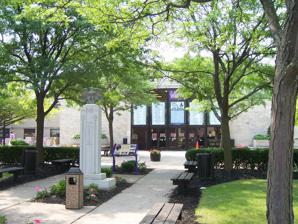
Building: Gallagher Center
Country: Canada
Year built: 1949
Multi-purpose arena in Lewiston, New York Gallagher Center Frank and Barbara Layden Court Former names Niagara University Student Center (1949–1982) Location 2009 Niagara University, Lewiston, New York 14109 Coordinates 43°08′13″N 79°02′17″W / 43.137035°N 79.038026°W / 43.137035; -79.038026 Owner Niagara University Operator Niagara University Capacity 2,400 Surface Hardwood Construction Opened November 30, 1949 Renovated 1998 Construction cost $1.3 million (renovation) Architect TRM Architecture Tenants Niagara Purple Eagles The Gallagher Center is a 2,400-seat multi-purpose arena at Niagara University's campus in Lewiston, New York . The structure was initially built in 1949 and substantially renovated in 1999. It is the home court of the Niagara Purple Eagles men's basketball and women's basketball and volleyball teams. Originally known as the Niagara University Student Center, it was renamed in honor of John J. "Taps" Gallagher (1905–1982)  on May 23, 1982.  Coach Gallagher guided the Purple Eagles men's team for 31 seasons (1931–1943, 1946–1965), leading the team to 25 winning seasons, including 11 Little Three championships and seven appearances in the National Invitation Tournament when the NIT was the premiere postseason tournament.  At the time of his retirement, he was the 12th winningest coach in college basketball history. In 2014, the playing surface was named "Layden Court" in honor of former Purple Eagles coach Frank Layden and his wife, Barbara.  Layden coached the Purple Eagles from 1968 to 1976, leading the Purple Eagles to their first NCAA Tournament appearance in 1970.  He then went on to a 23-year coaching career in the NBA, most notably with the Utah Jazz . Gallagher Center also hosts the Niagara Hall of Fame Student Center The lower level of Gallagher Center houses the Student Center and Campus Activities Office. Additional offices located in the Gallagher Center include Campus Ministry NUSGA Student Life Multicultural and International Student Affairs Athletics WNIA Radio See also List of NCAA Division I basketball arenas References